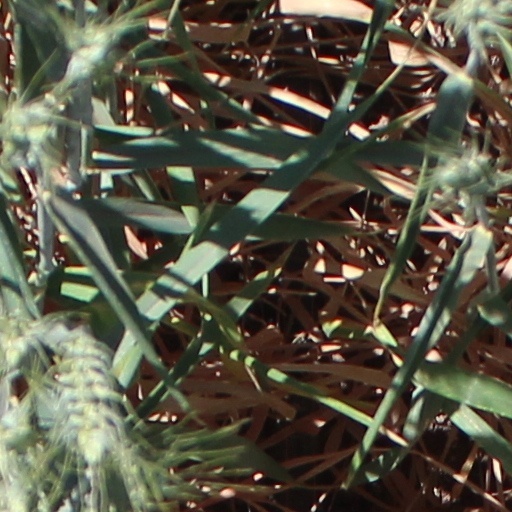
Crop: wheat